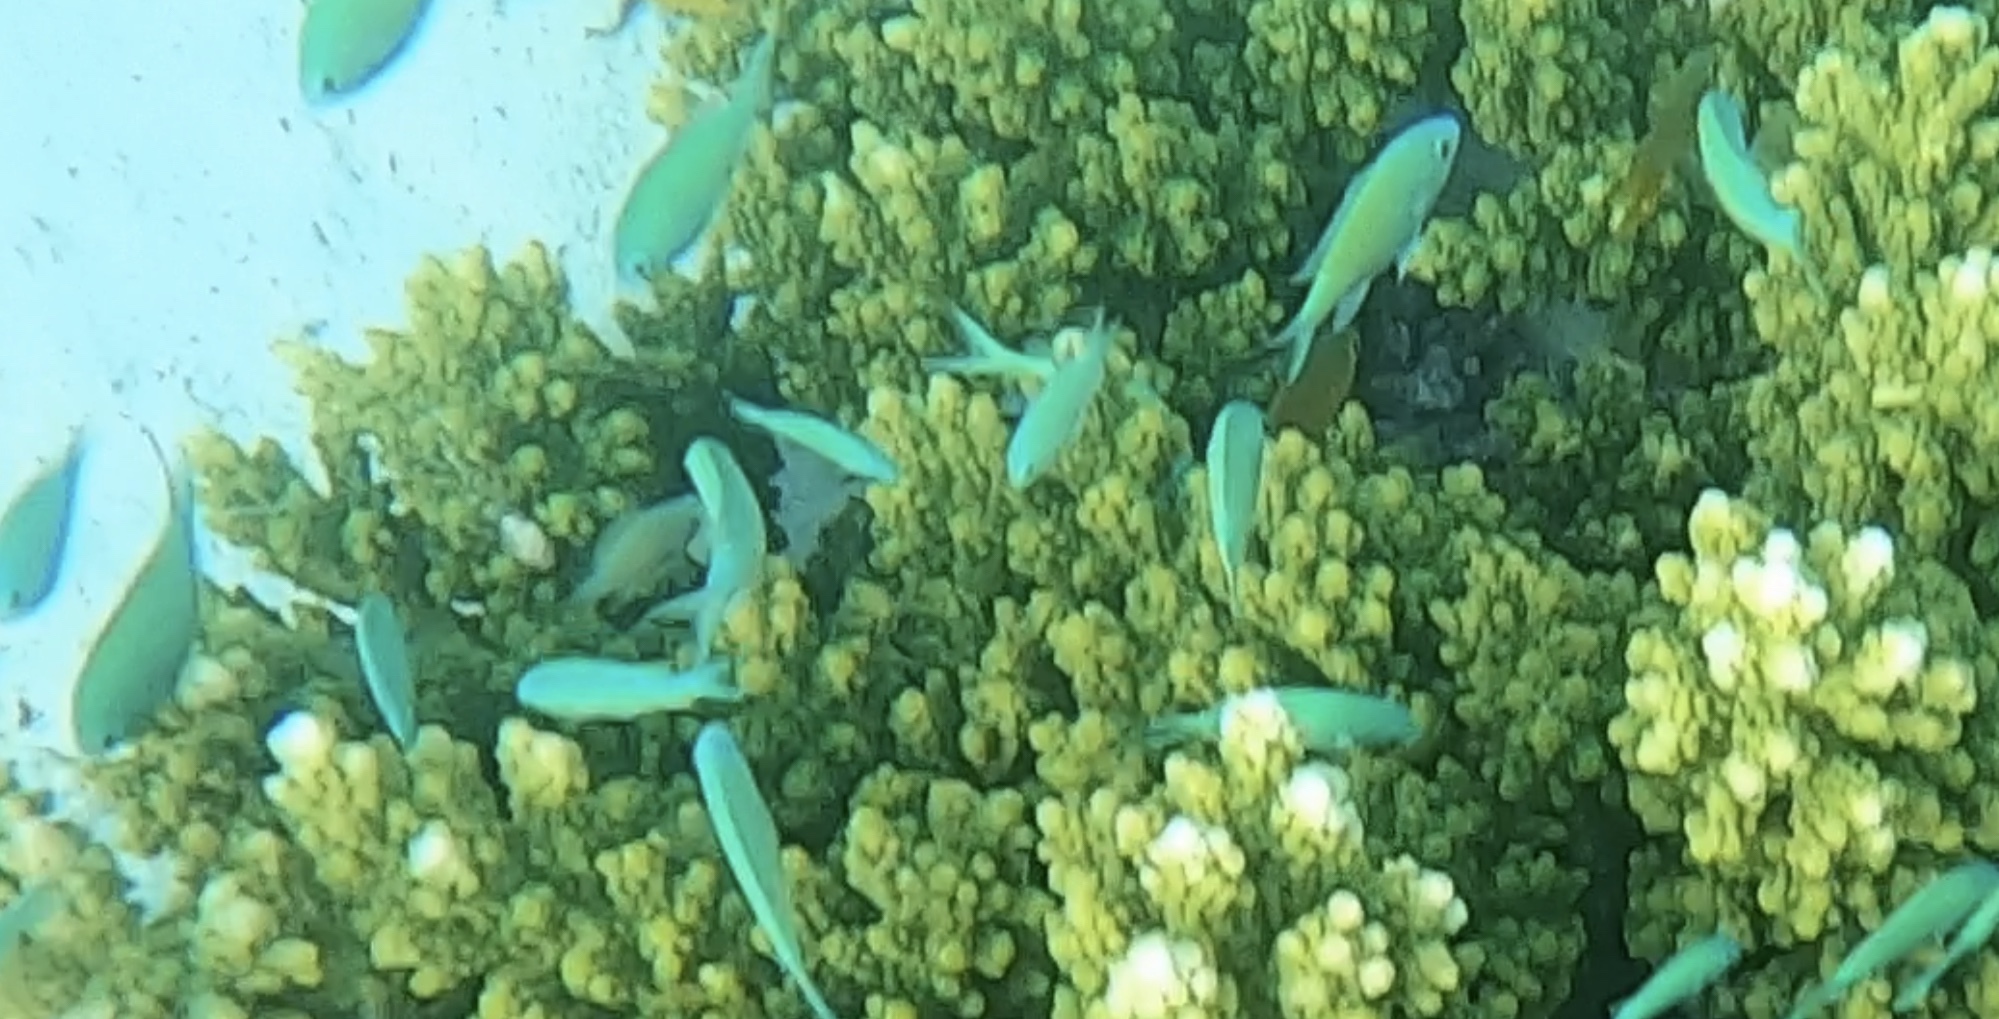
Chromis viridis (Blue-green Chromis)